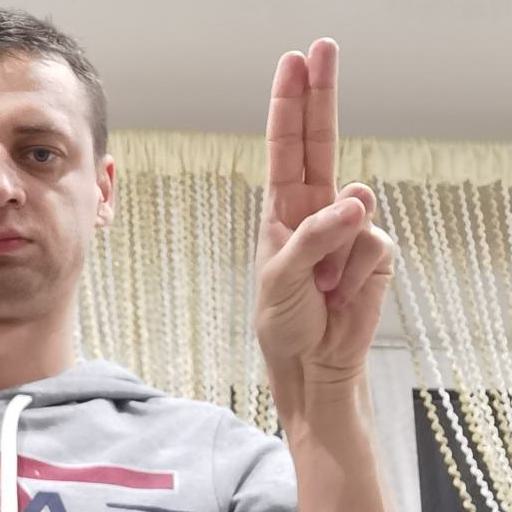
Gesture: two_up